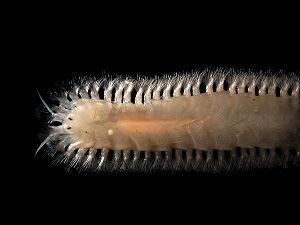
Un sthénélais (Sthenelais boa), pêché sur le plateau continental belge.Longueur
Les polychètes sont une classe de l'embranchement des Annélides. Ils constituent le groupe de vers annélides comportant le plus grand nombre d'espèces, soit plus de 13 000. Ils sont caractérisés par leurs « parapodes » munis de « soies ».